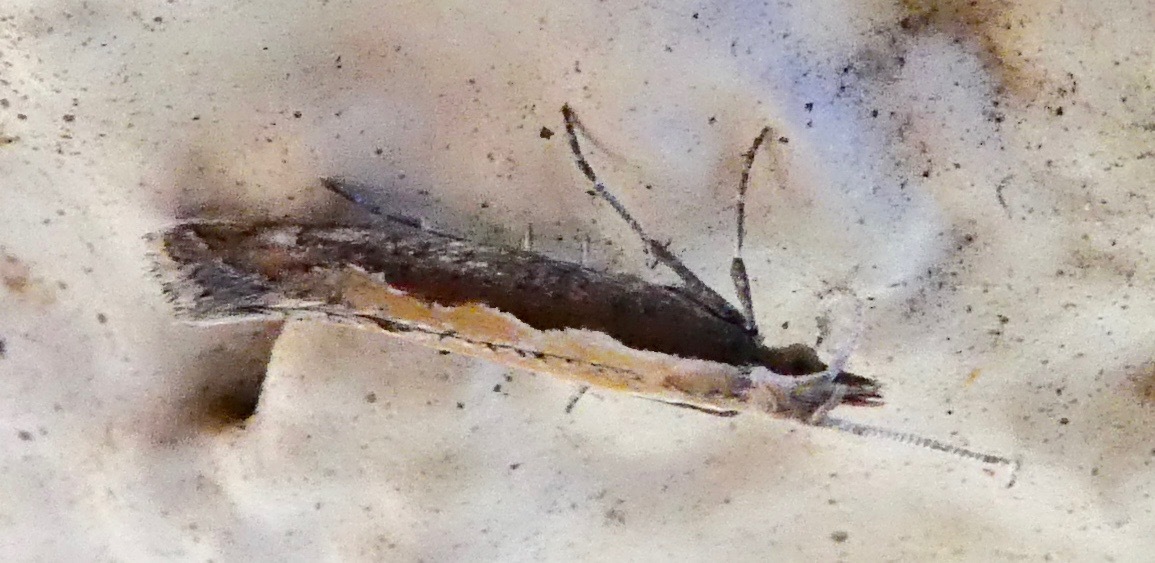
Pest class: diamondback_moth